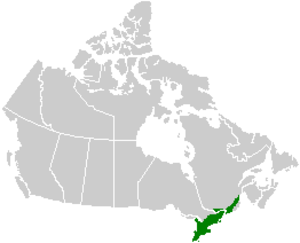
Plaines à forêts mixtes
Les plaines à forêts mixtes sont une écozone du cadre écologique du Canada et une écorégion de niveau II du cadre écologique de la commission de coopération environnementale. Elle comprend le sud de l'Ontario ainsi que le sud-ouest du Québec sur le long du fleuve Saint-Laurent. Il s'agit de la plus petite écozone du Canada. Elle comprend néanmoins la majorité de la population et de la production industrielle et commerciale du pays.